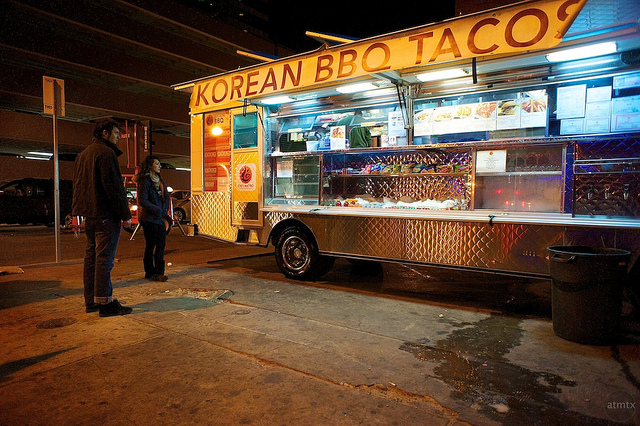
user: Given an image and a question. Answer the question in a short answer. Question: What is the menu at this restaurant? Short Answer:
assistant: taco